George Vernon (cricketer)

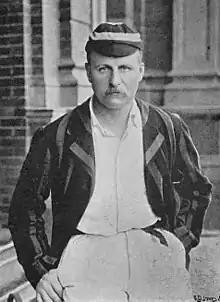
George Vernon

George Frederick Vernon (20 June 1856 – 10 August 1902) was an English cricketer who played first-class cricket for Middlesex County Cricket Club. He also played one Test match for England during the first-ever Ashes tour in 1882-83.